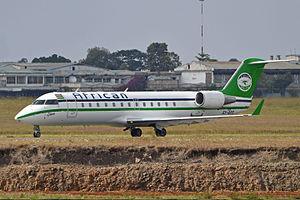
African Express Airways est une compagnie aérienne kenyane appartenant à la Somalie. Son siège social est situé à l'aéroport international Jomo Kenyatta d'Embakasi, à Nairobi au Kenya. C'est une compagnie aérienne court-courrier, qui s'adresse aux voyageurs d'affaires et de loisirs et opère des départs quotidiens.